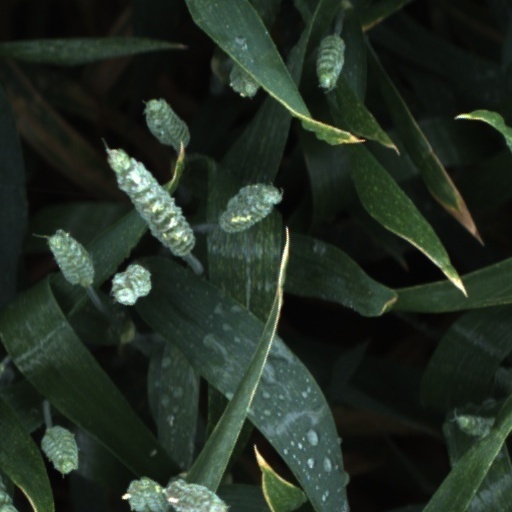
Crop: wheat